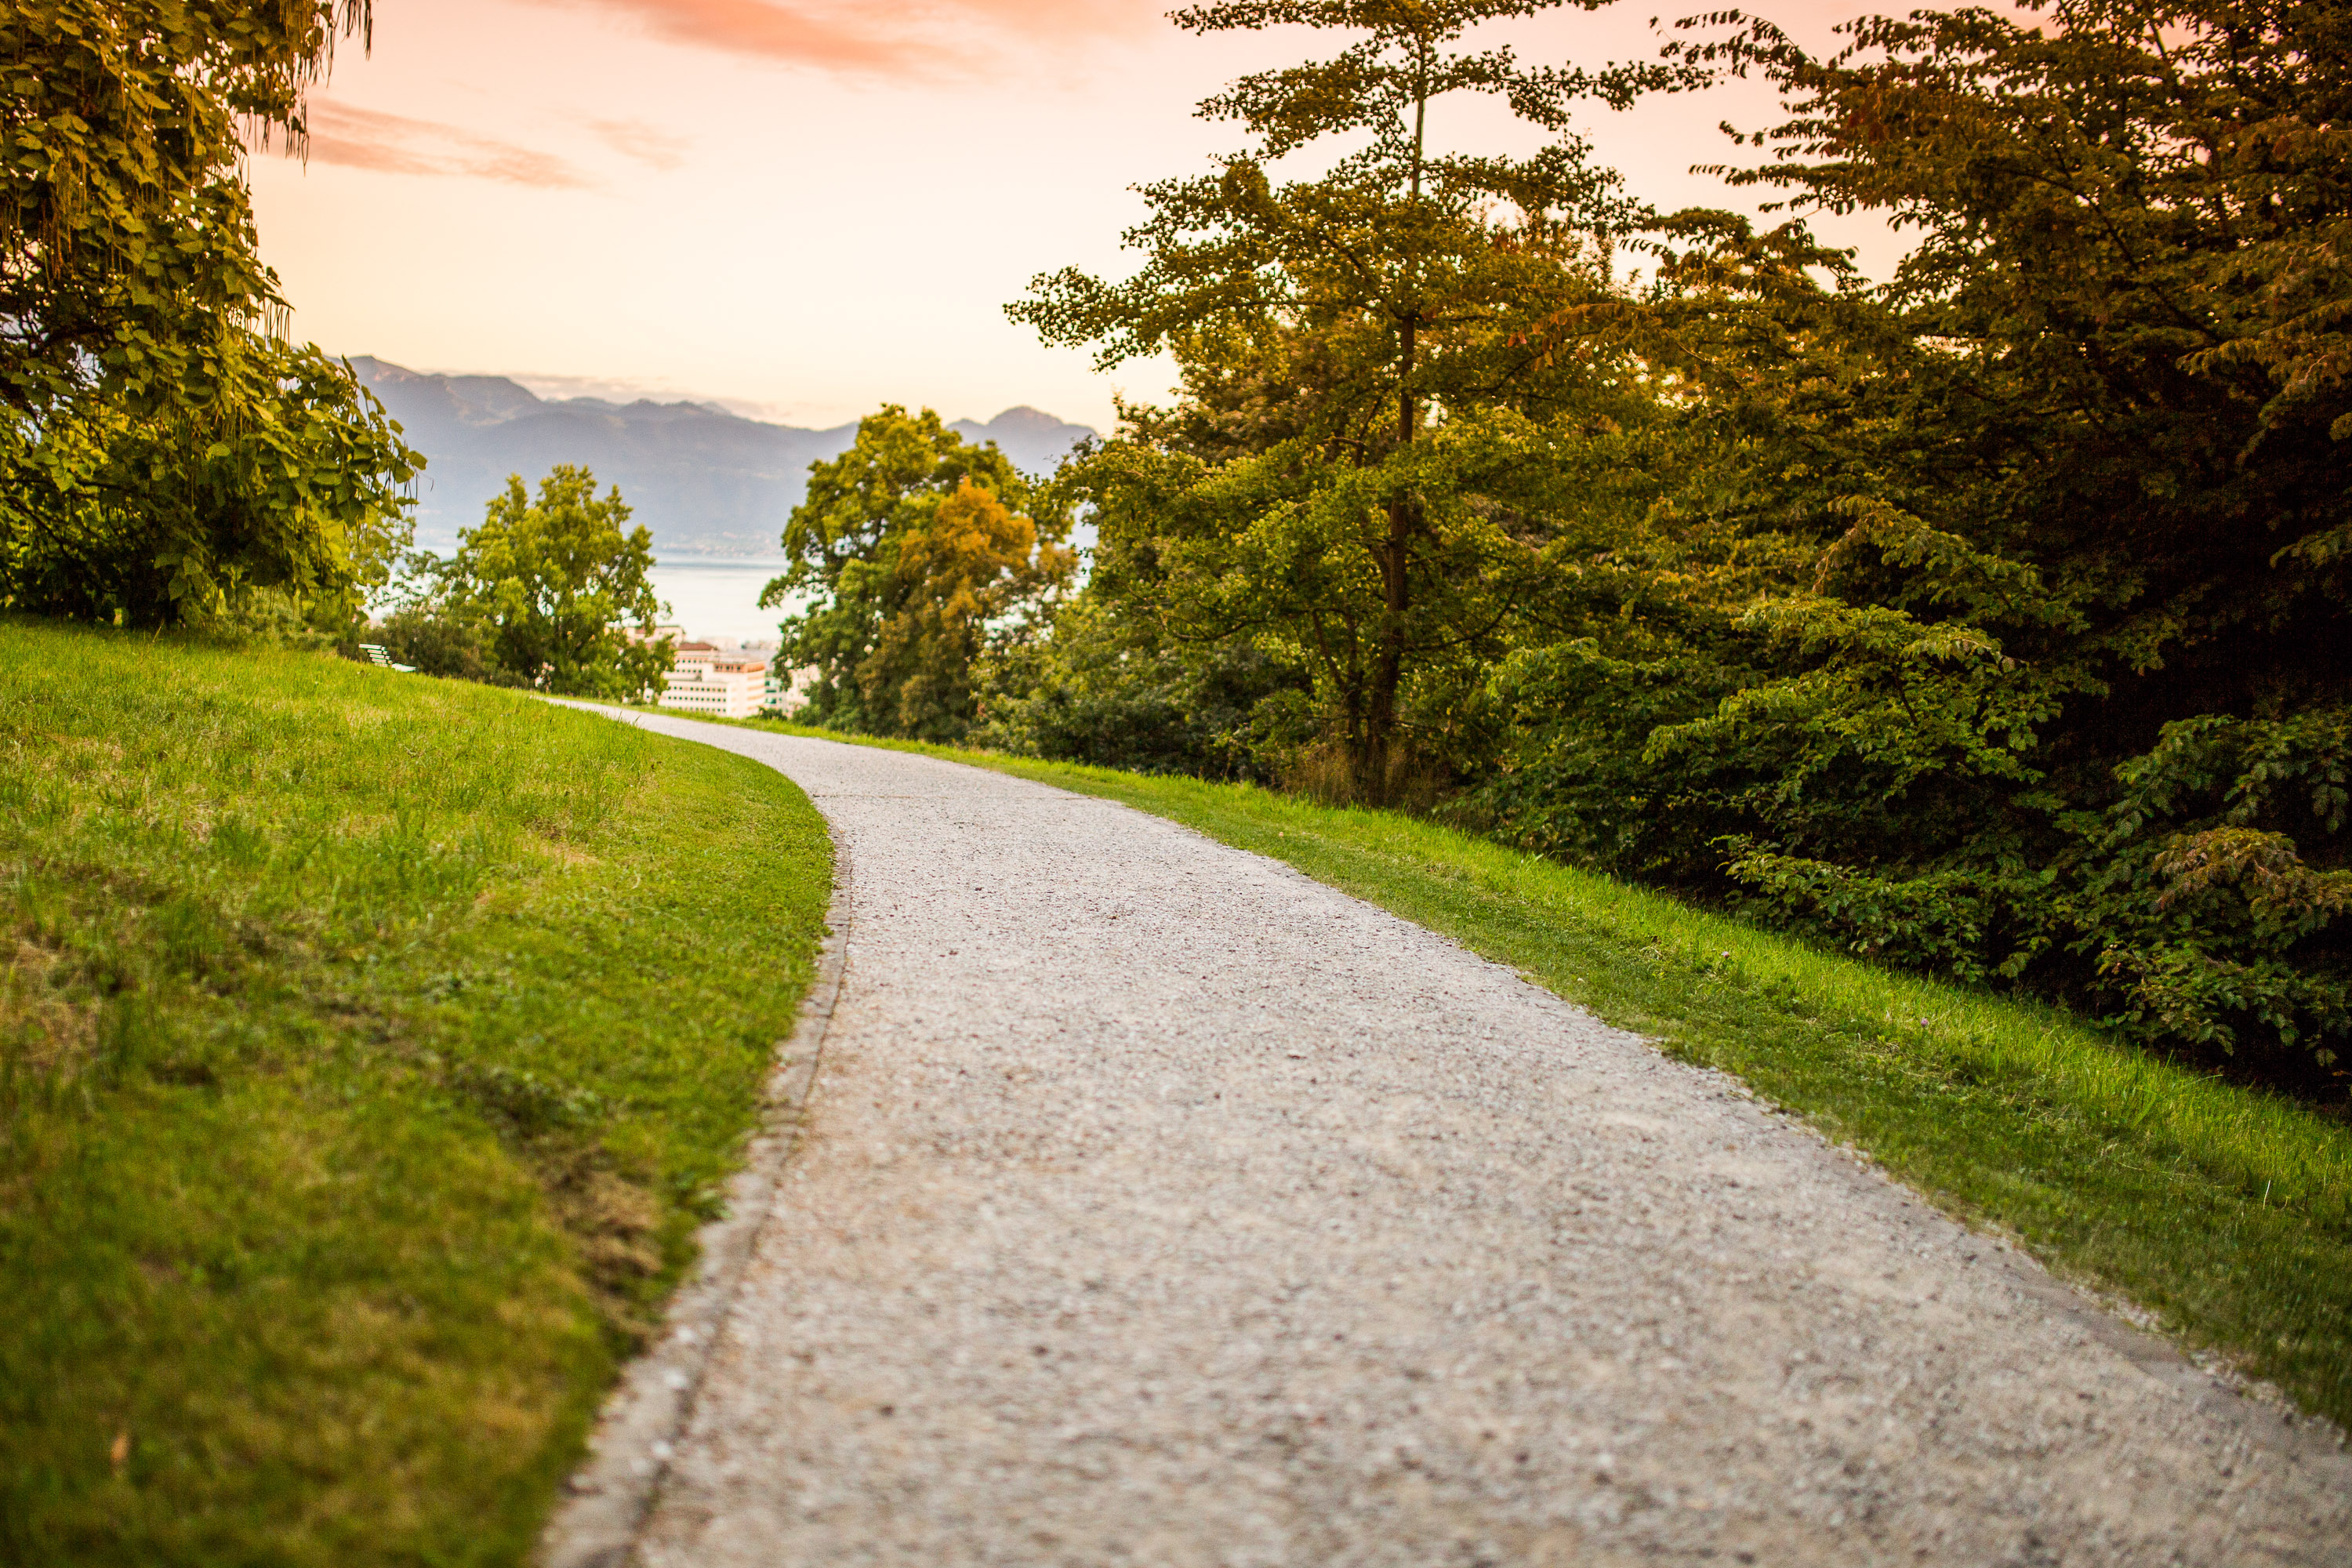
nature, natural landscape, sky, green, tree, grass, road, morning, leaf, sunlight, spring, landscape, infrastructure, asphalt, path, lane, cloud, woody plant, rural area, thoroughfare, road surface, plant, forest, hill, evening, river, shrub, leisure, trail, autumn, meadow, nonbuilding structure, house, mountain, street, grassland